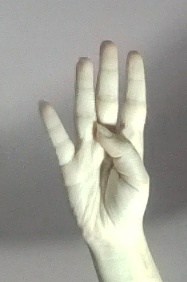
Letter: kaaf